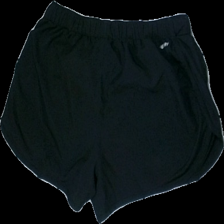
View: back
Type: Shorts
Category: Ladies
Brand: Not in the list
Brand text on label: New balance
Colors: Black
Material: 100% Poly
Cut: Regular
Size: S
Season: All
Price range: 50-100
Recommended usage: Reuse